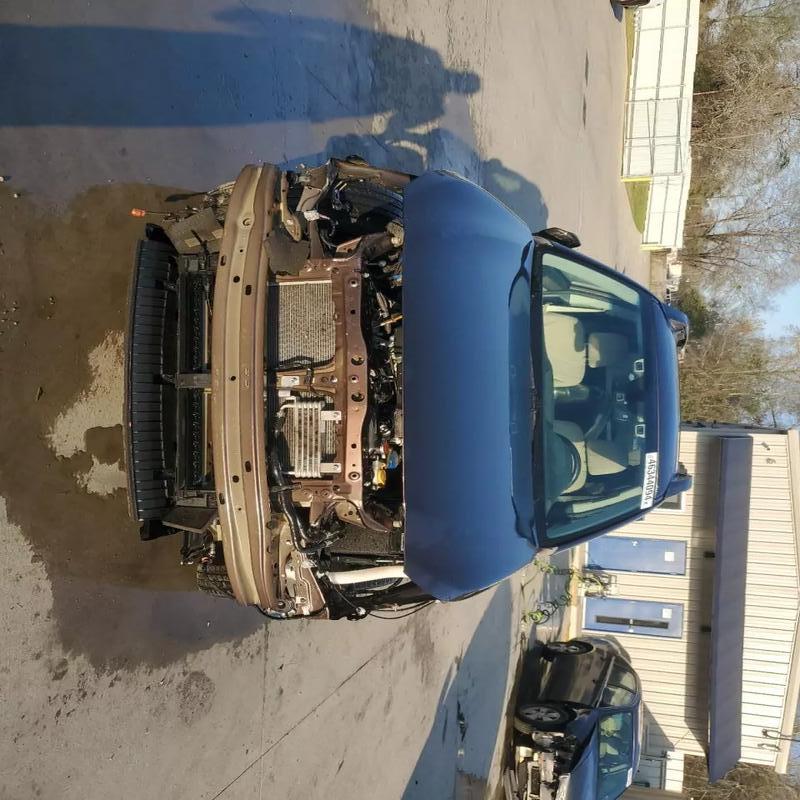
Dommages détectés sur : plaque d'immatriculation avant, pare-choc avant, feu avant droit, feu avant gauche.
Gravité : majeur